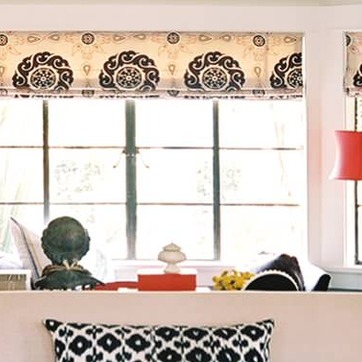
Material: glass